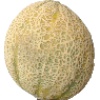
Label: cantaloupe